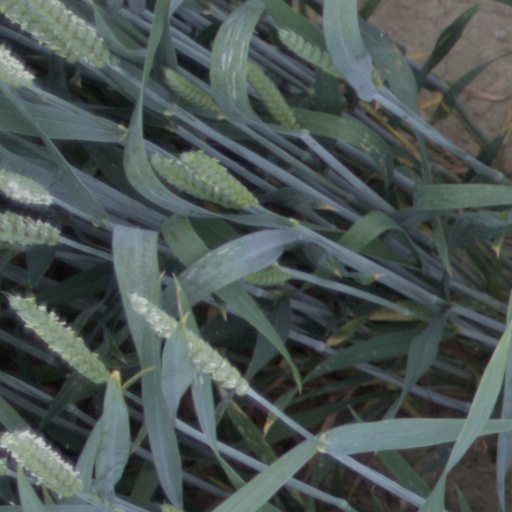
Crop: wheat